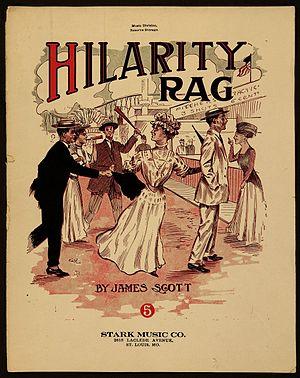
Hilarity Rag, 1910
James Scott, fut un compositeur afro-américain de ragtime. Il représente une figure importante du ragtime classique, au même titre que Scott Joplin et Joseph Lamb. Il composa 39 morceaux, dont une grande partie de "rags". Sa pièce la plus célèbre est le "Frog Legs Rag" de 1906. Scott travailla aussi pendant de nombreuses années pour le cinéma muet, jouant dans les théâtres en même temps que les films étaient projetés dans la salle.